Soviet cruiser Admiral Makarov (1970)

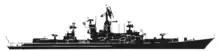
A United States Navy-produced profile drawing of a Kresta II-class cruiser

"Admiral Makarov" was the fourth ship of her class of ten Project 1134A Berkut A (NATO reporting name Kresta II-class) cruisers, designed by Vasily Anikeyev. They were designated as Large Anti-Submarine Ships in accordance with their primary mission of countering NATO submarines.